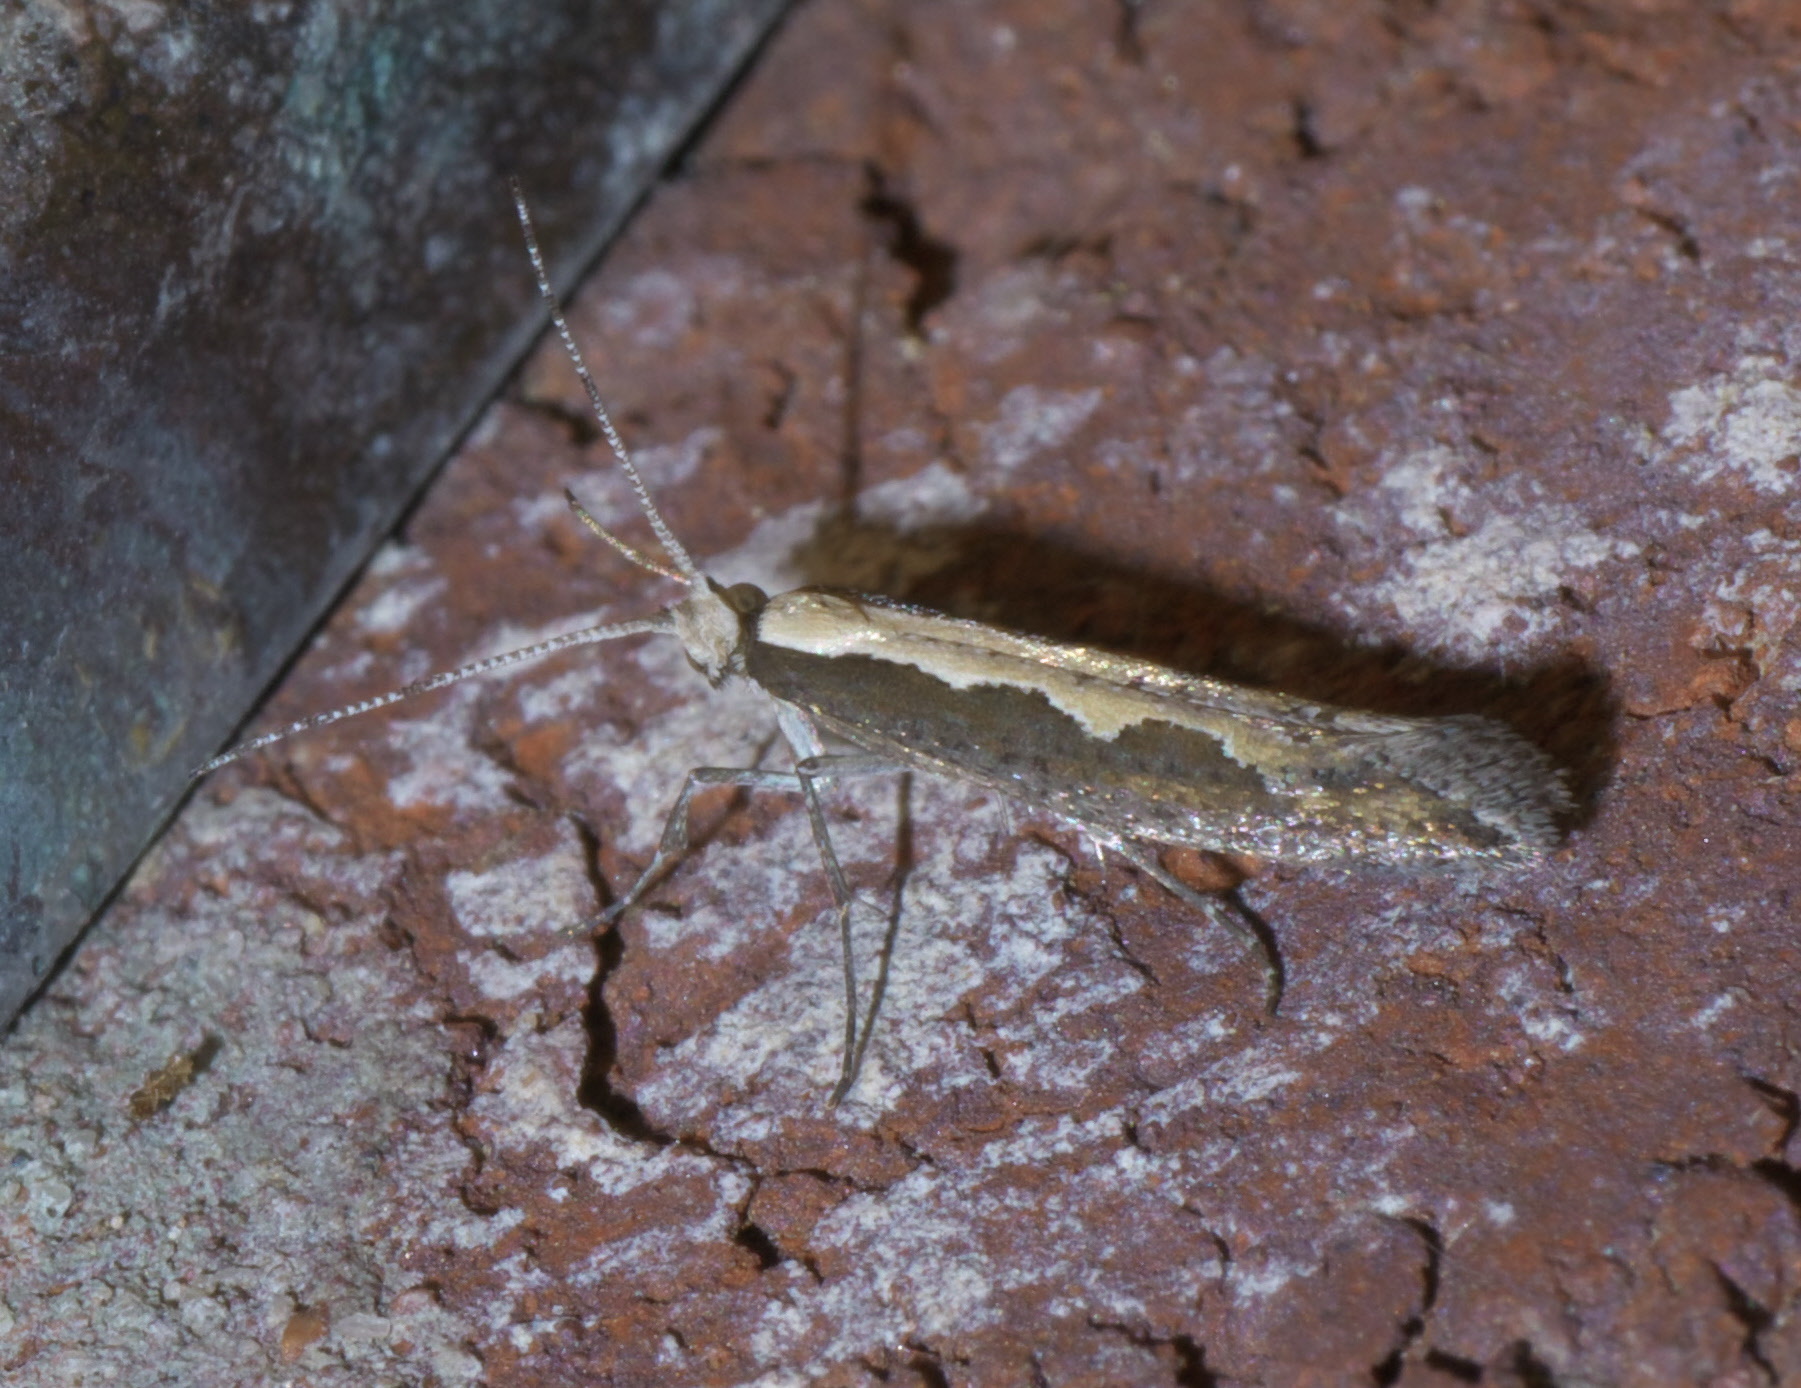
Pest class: diamondback_moth